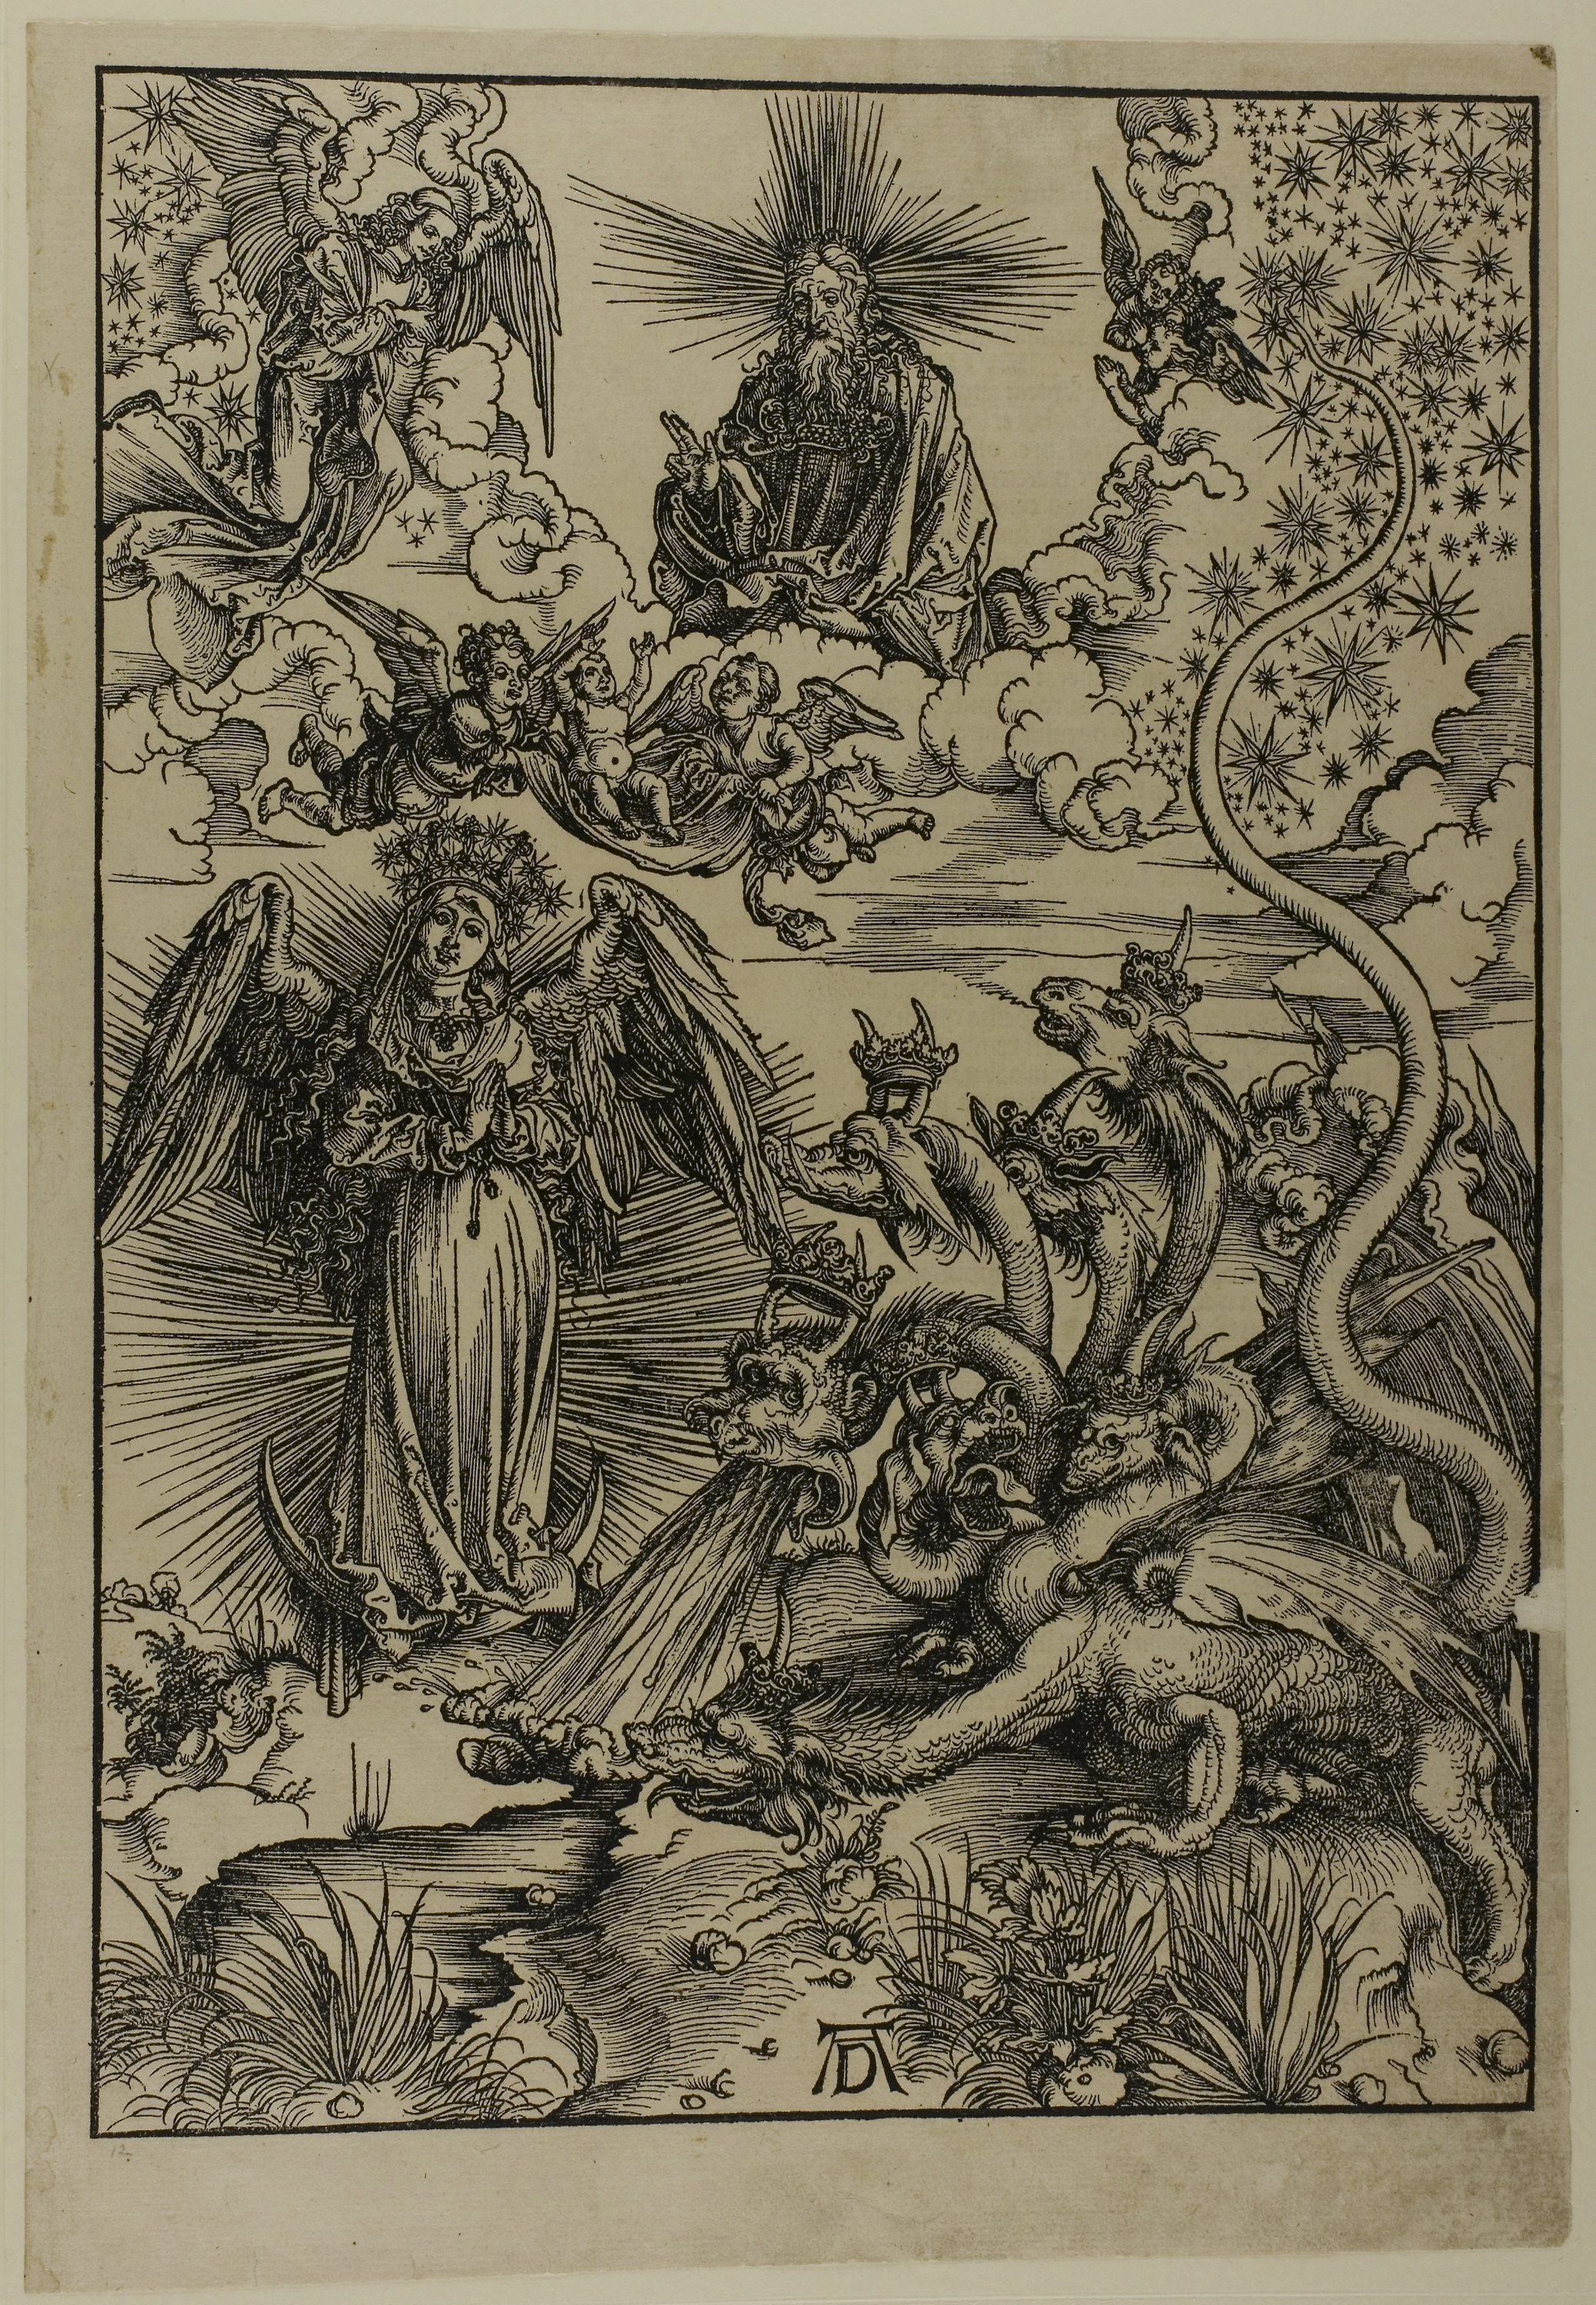
art, mythology, illustration, tree, visual arts, black and white, printmaking, history, fictional character, artwork, drawing, mythical creature